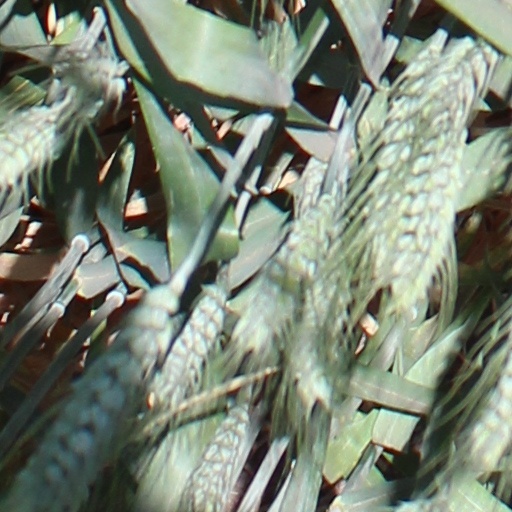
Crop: wheat